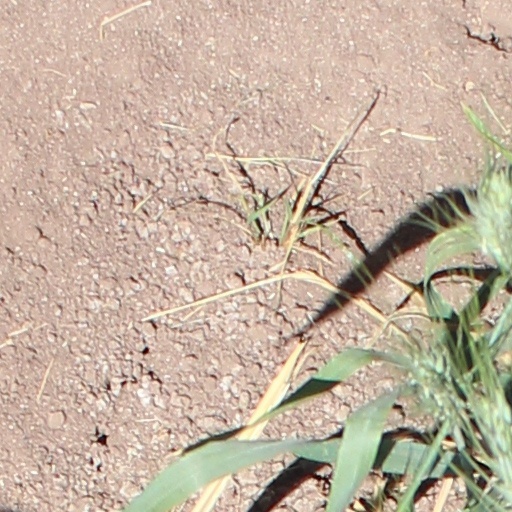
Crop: wheat